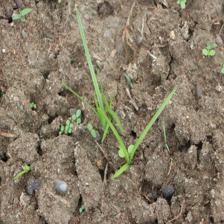
Label: Grass